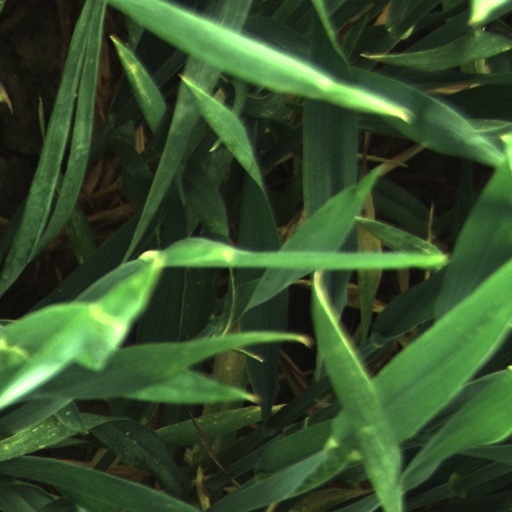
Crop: wheat